Puerto Rico campaign

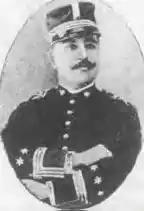
Captain Angel Rivero Mendez

On June 22, 1898, under the command of Captain Charles Sigsbee arrived at San Juan Bay from Cuba and joined the blockade. Shortly after midday the old Spanish cruiser set off from San Juan to engage "Saint Paul" with support from shore batteries. "Isabel II" opened fire on "Saint Paul" at long range without success in an attempt to break the blockade. , a Spanish destroyer docked in San Juan for repairs, attempted to cover the cruiser's escape with a torpedo attack but was thwarted when her rudder was damaged by a direct hit from "Saint Paul". Losing steerage, "Terror" inadvertently turned broadside, allowing "Saint Paul" to score direct hits near "Terror"s waterline, disabling one of her engines and causing her to list. "Terror" abandoned the attack and returned to port, followed by "Isabel II". On June 26, USS "Saint Paul" was relieved by , which continued the blockade of San Juan Bay.